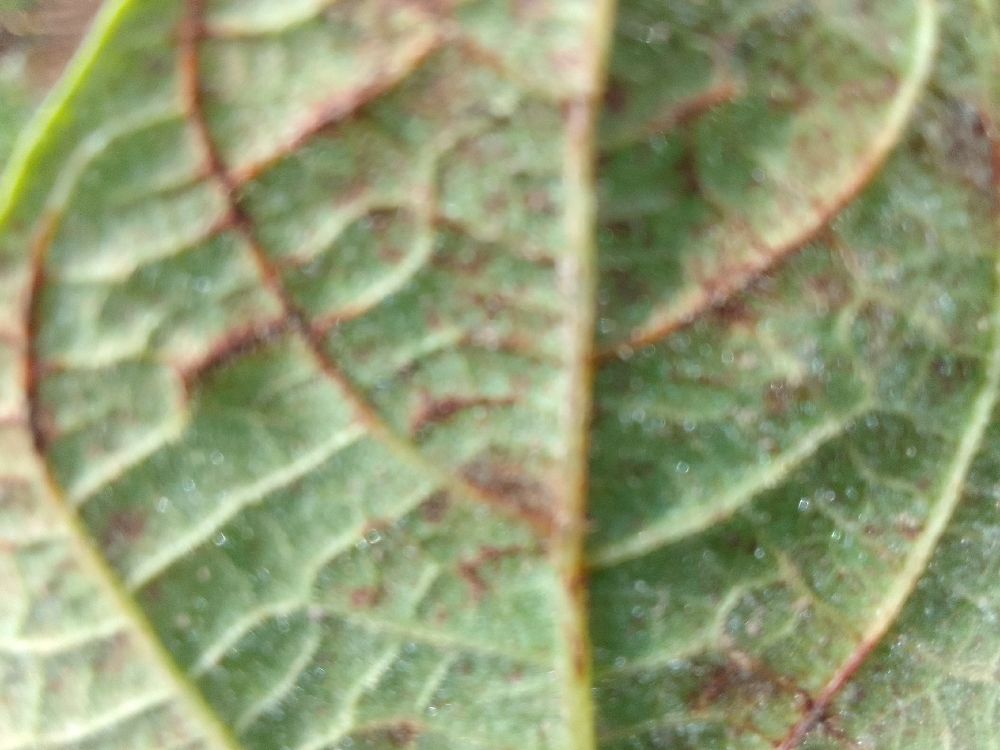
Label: anthracnose